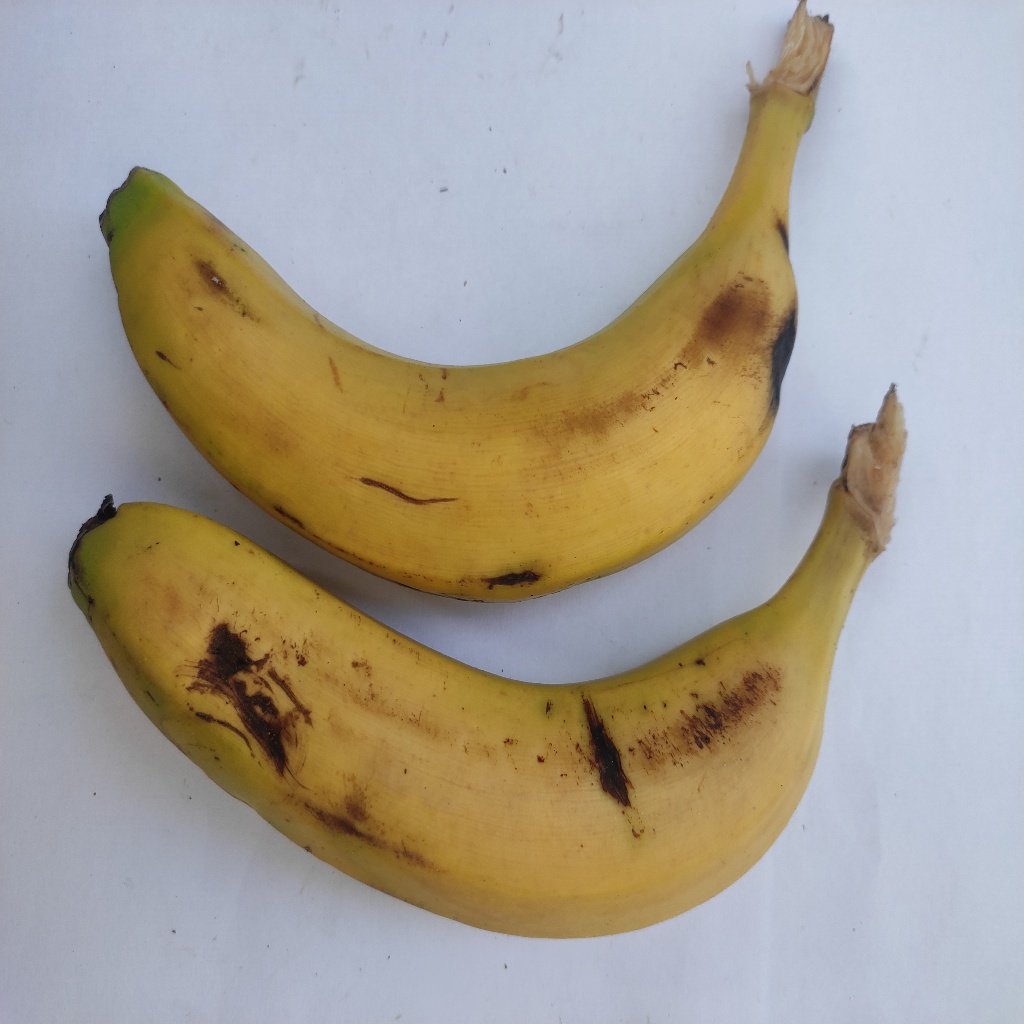
Crop: banana
Quality class: Class_A